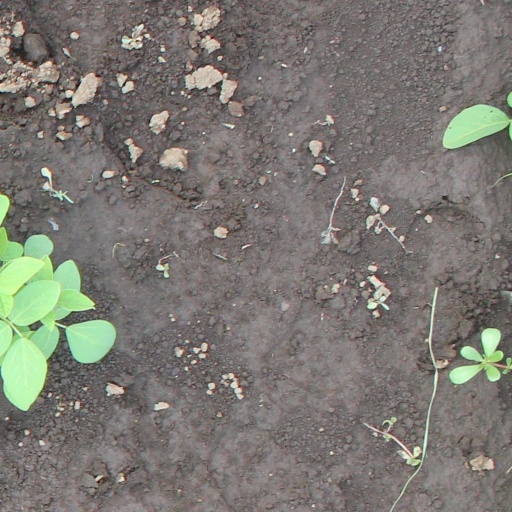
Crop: soybean